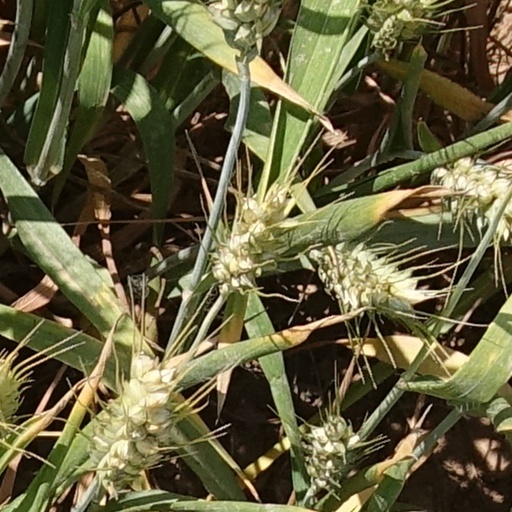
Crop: wheat